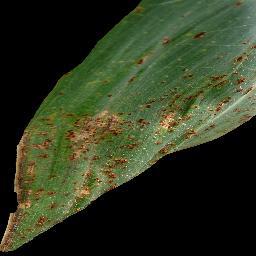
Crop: corn
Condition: (maize)_common_rust